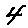
Label: 4